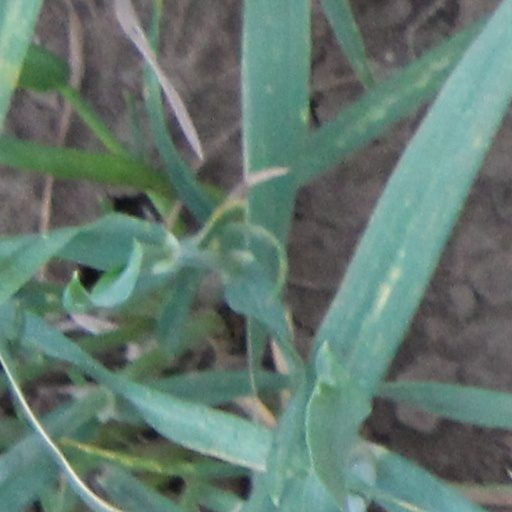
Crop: wheat